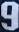
Number: 9